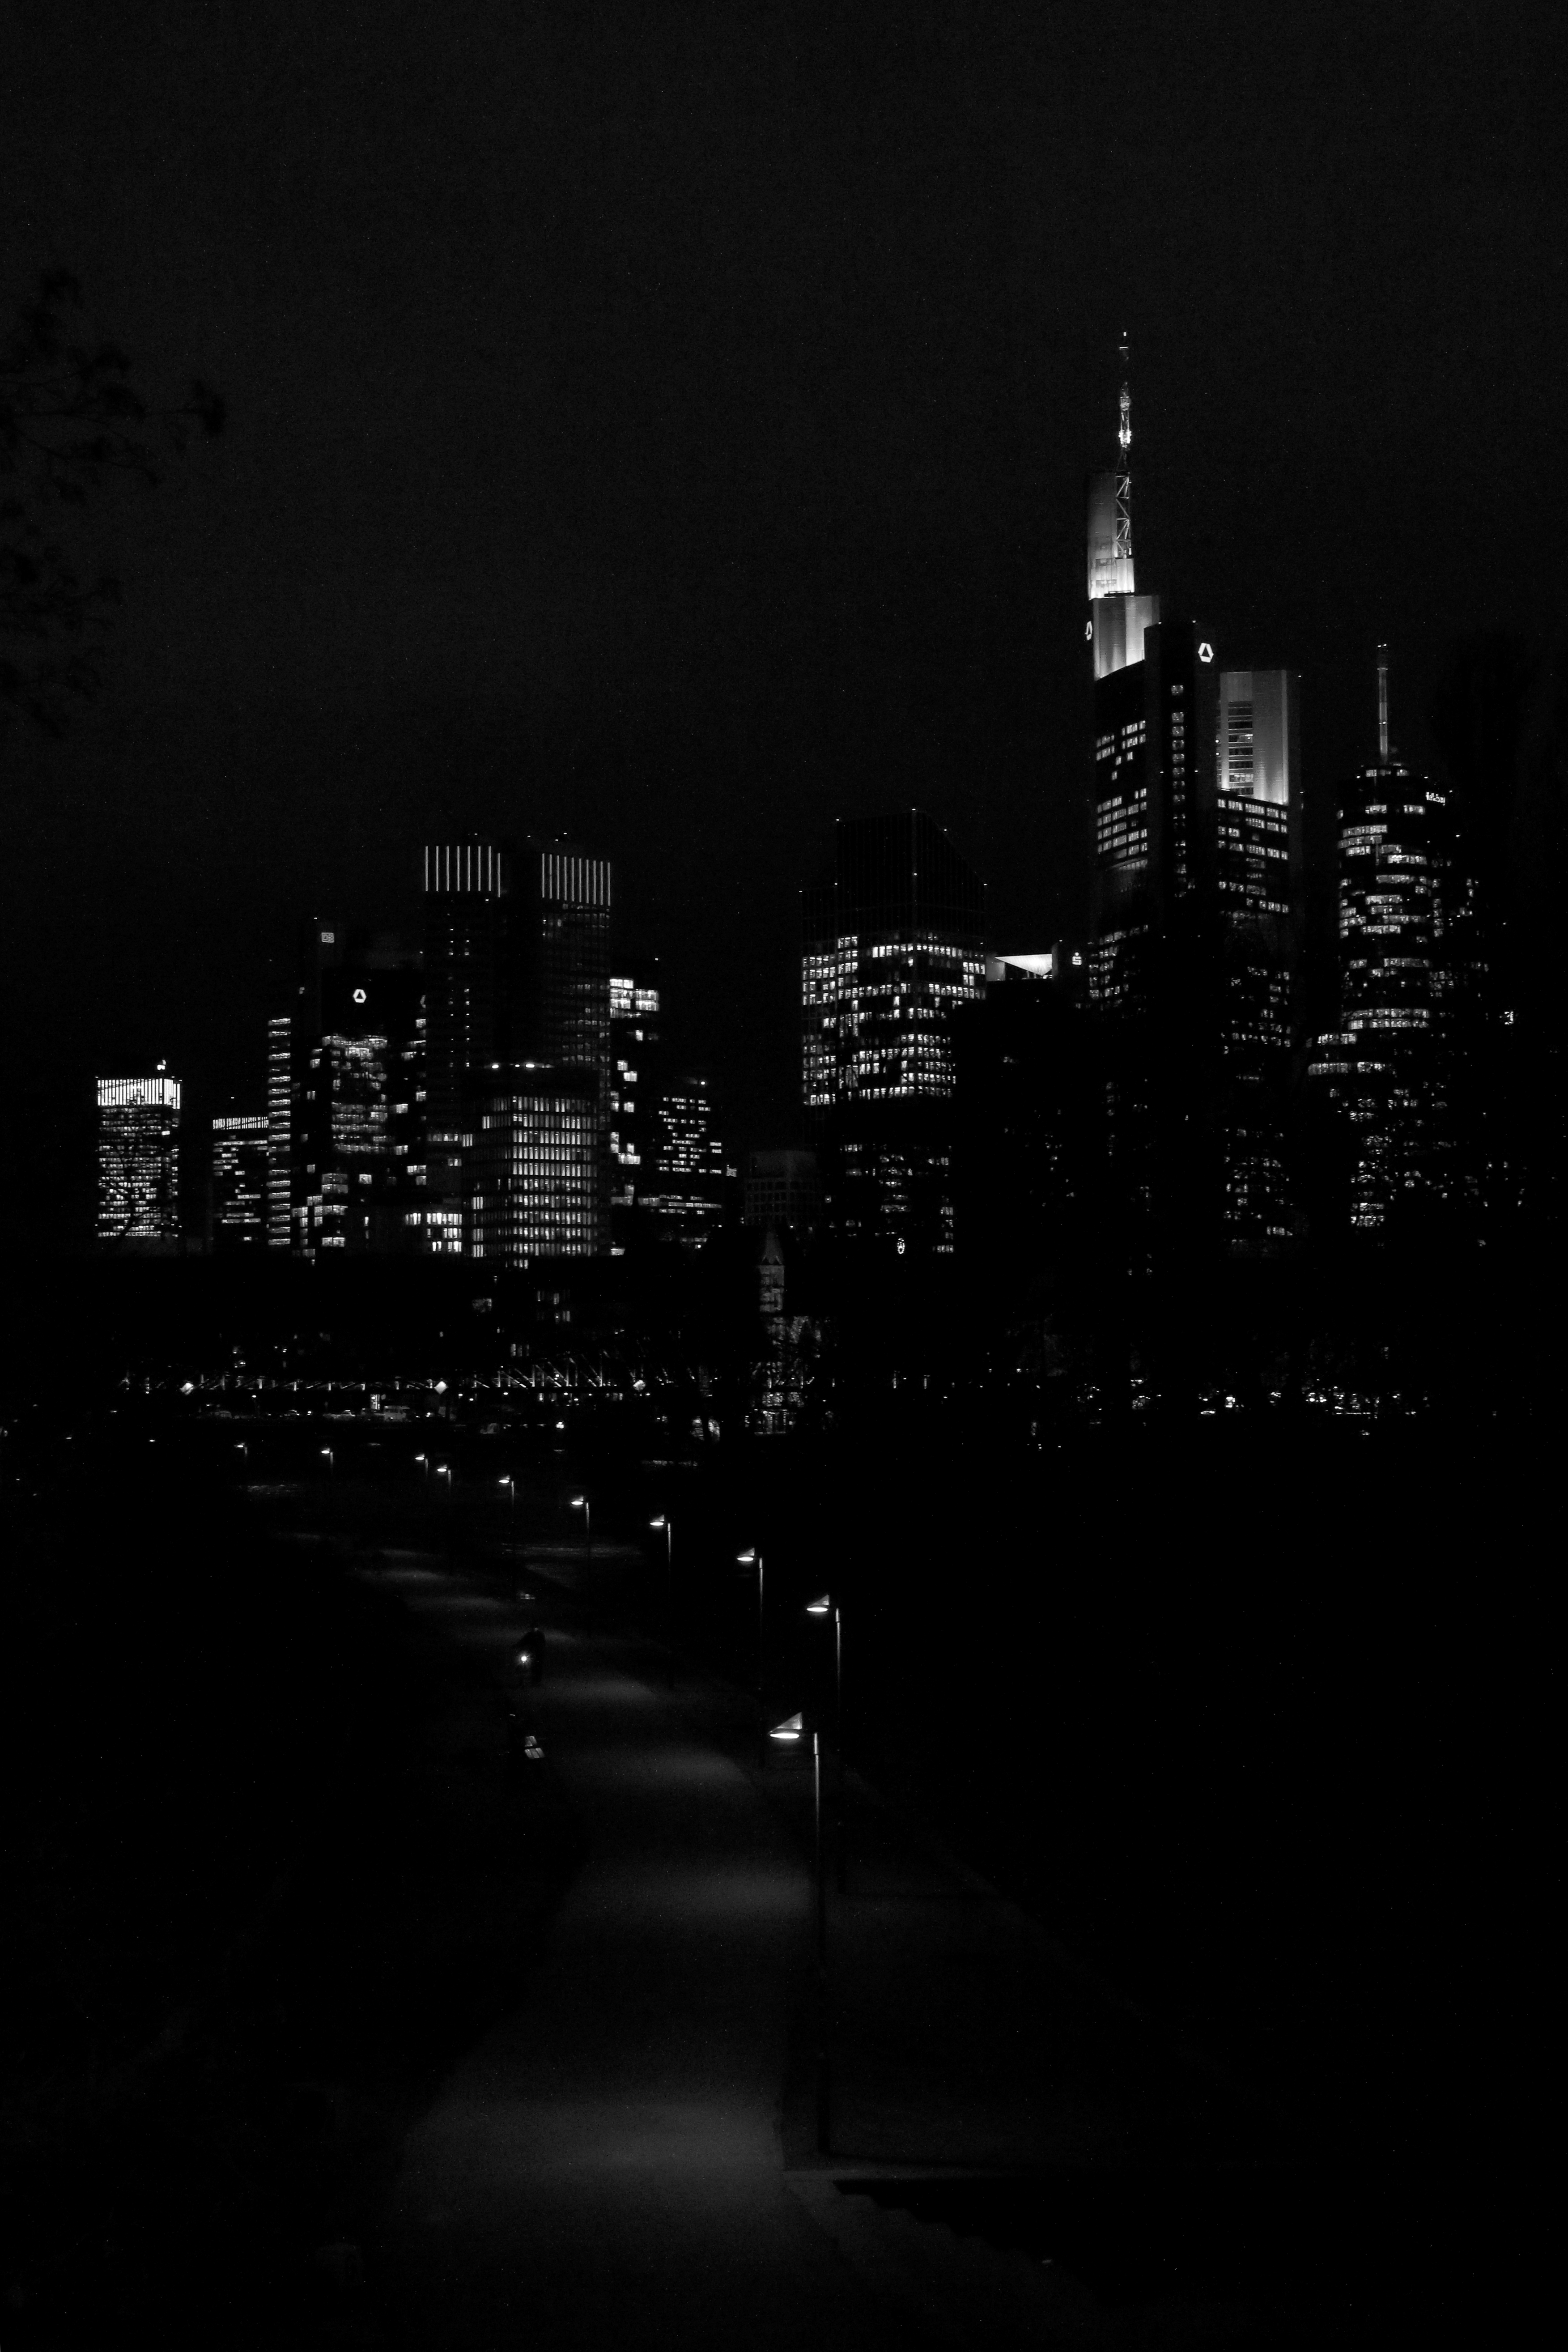
horizon, light, black and white, skyline, night, photography, atmosphere, skyscraper, cityscape, dusk, line, reflection, darkness, black, monochrome, bw, blackandwhite, blackwhite, germany, alemania, allemagne, sw, schwarzweiss, schwarzweis, shape, midnight, frankfurtmain, frankfurtammain, frankfurtam, frankfurtamain, germania, hesse, hassia, hessen, hochhaus, frankfurt, schwarzweissfotografie, schwarzweisfotografie, museumsufer, hochhuser, rivermain, monochrome photography, atmospheric phenomenon, atmosphere of earth